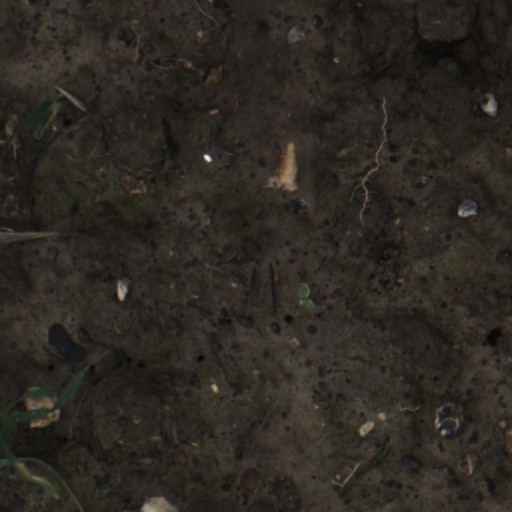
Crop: wheat